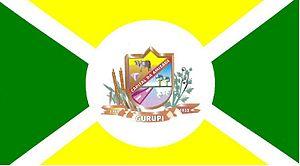
Gurupi est une ville brésilienne du sud de l'État du Tocantins. Sa population était estimée à 71 413 habitants en 2007. La municipalité s'étend sur 18 367 km².